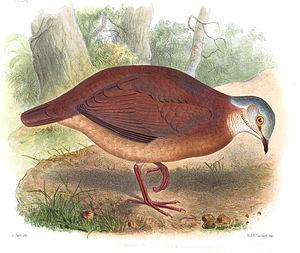
La Colombe des nuages est une espèce d'oiseaux de la famille des Columbidae.